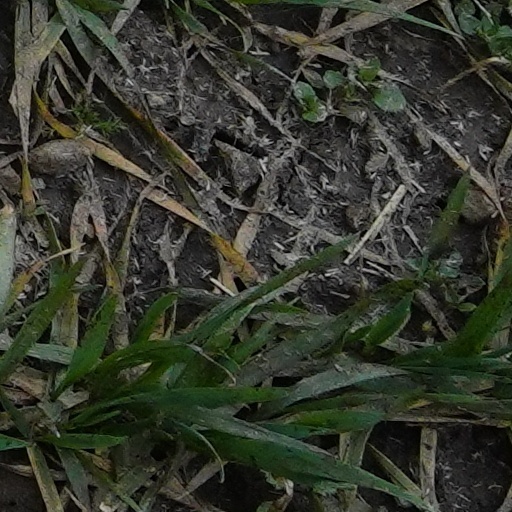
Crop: wheat